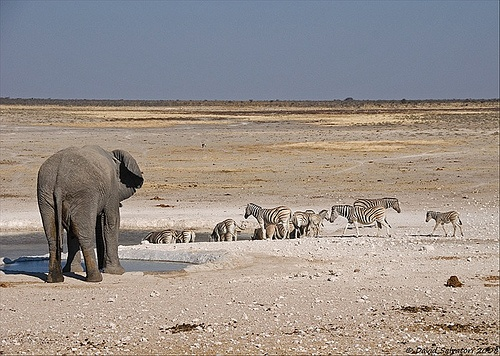
an elephant and many zebras near a water hole
an elephant and some zebras are by some water
An elephant is standing near the water and a group of zebras.
An elephant next to a herd of zebra by a watering hole.
A single elephant looking at a heard of zebras.